Altraderach Castle

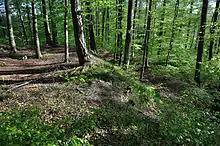
The "burgstall" with its ditches and western rampart

The main area of the castle measures about 20 by 21 metres and is surrounded today by an easily recognisable, circular ditch, whose outer boundary is marked by an outer rampart or embankment ("Wallrippe"). On the steep eastern hillside, the circular ditch transitions directly into the slope; on the other sides, the remnants of an outer bank can still be made out. The flat northern side of the site is guarded by a high embankment and a roughly 2.5 metre deep ditch, which is interrupted at the northwestern corner of the site. Clearly there was a (probably more recent) entrance between this corner and the western section of embankment. On the western side the embankment is markedly lower, but still easy to make out, on the south side it has slipped to form a terrace with a slight eminence.